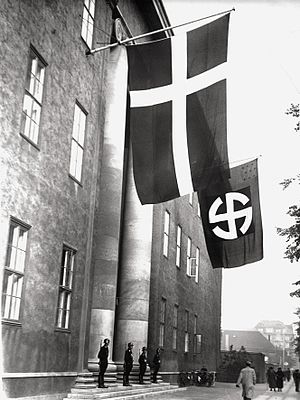
Besættelsen
Hovedkvarteret for Schalburgkorpset, som var en dansk SS-gruppe, oprettet i 1943. Den besatte bygning er Den Danske Frimurerordens stamhus på Blegdamsvej i København.
Besættelsen af Danmark under 2. verdenskrig indledtes, da Nazi-Tyskland med Operation Weserübung-Süd den 9. april 1940 besatte et neutralt Danmark, der efter en kortvarig konflikt overgav sig til den tyske besættelsesmagt. Den tyske besættelse af Danmark skyldes en række strategiske årsager, som sikringen af jernmalms-transporten fra Norge, sikringen af danske landbrugsvarer til at forsørge den tyske befolkning, hvilket viste sig at være meget vigtigt for, at tyskerne kunne brødføde sin befolkning senere henne i krigen, og opsættelsen af en række forsvarsværker som Atlantvolden. Den danske regering, havde indstillet modstand til de tyske styrker, mindre end 2 timer efter invasionen i frygt for bombardementer af tæt befolkede områder som København.